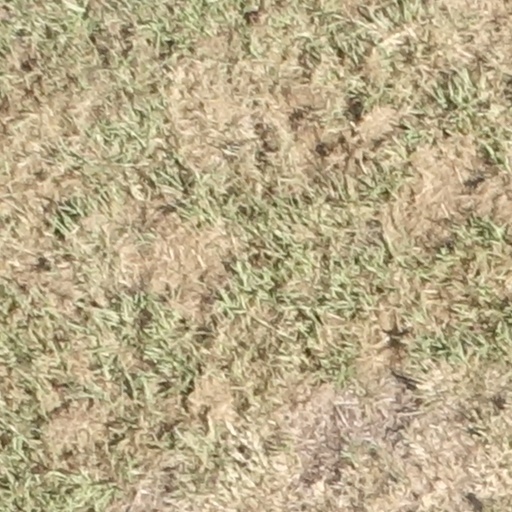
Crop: sorghum